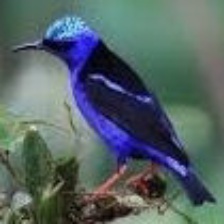
Species: RED LEGGED HONEYCREEPER
Scientific name: CYANERPES CYANEUS